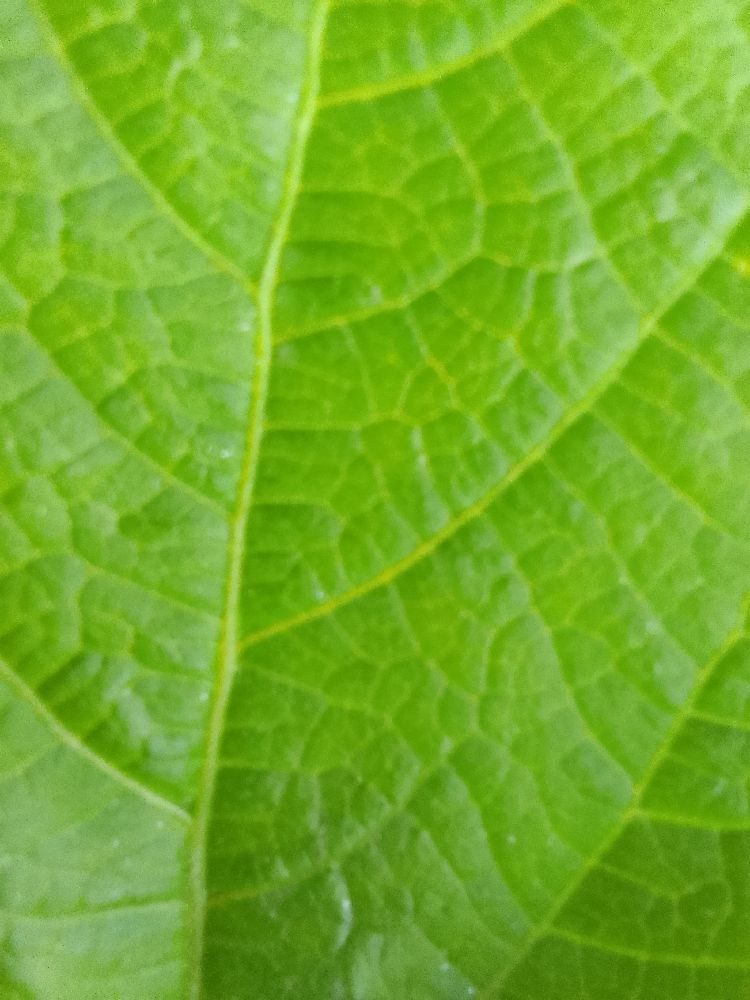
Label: healthy